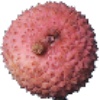
Label: Lychee 1